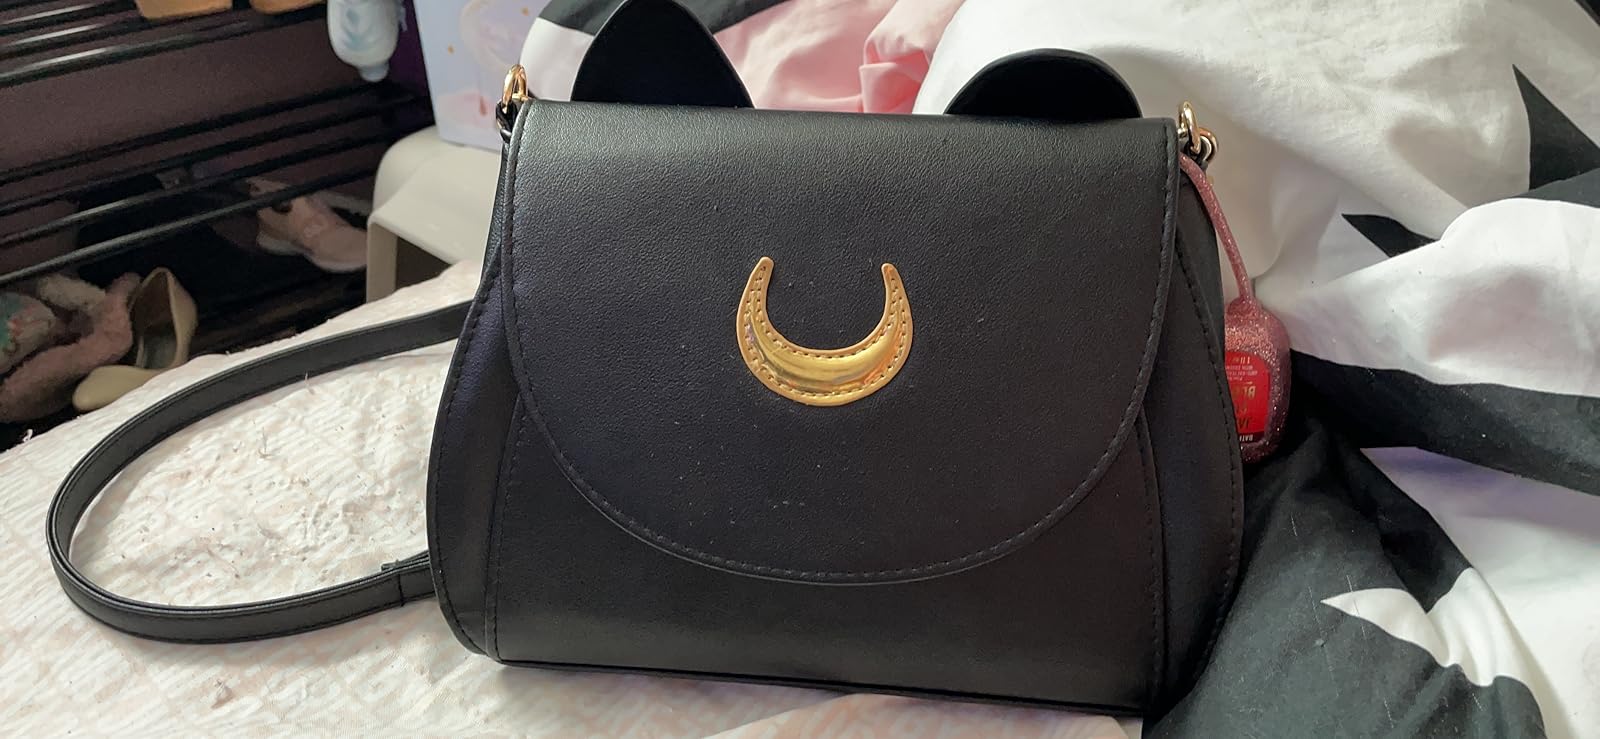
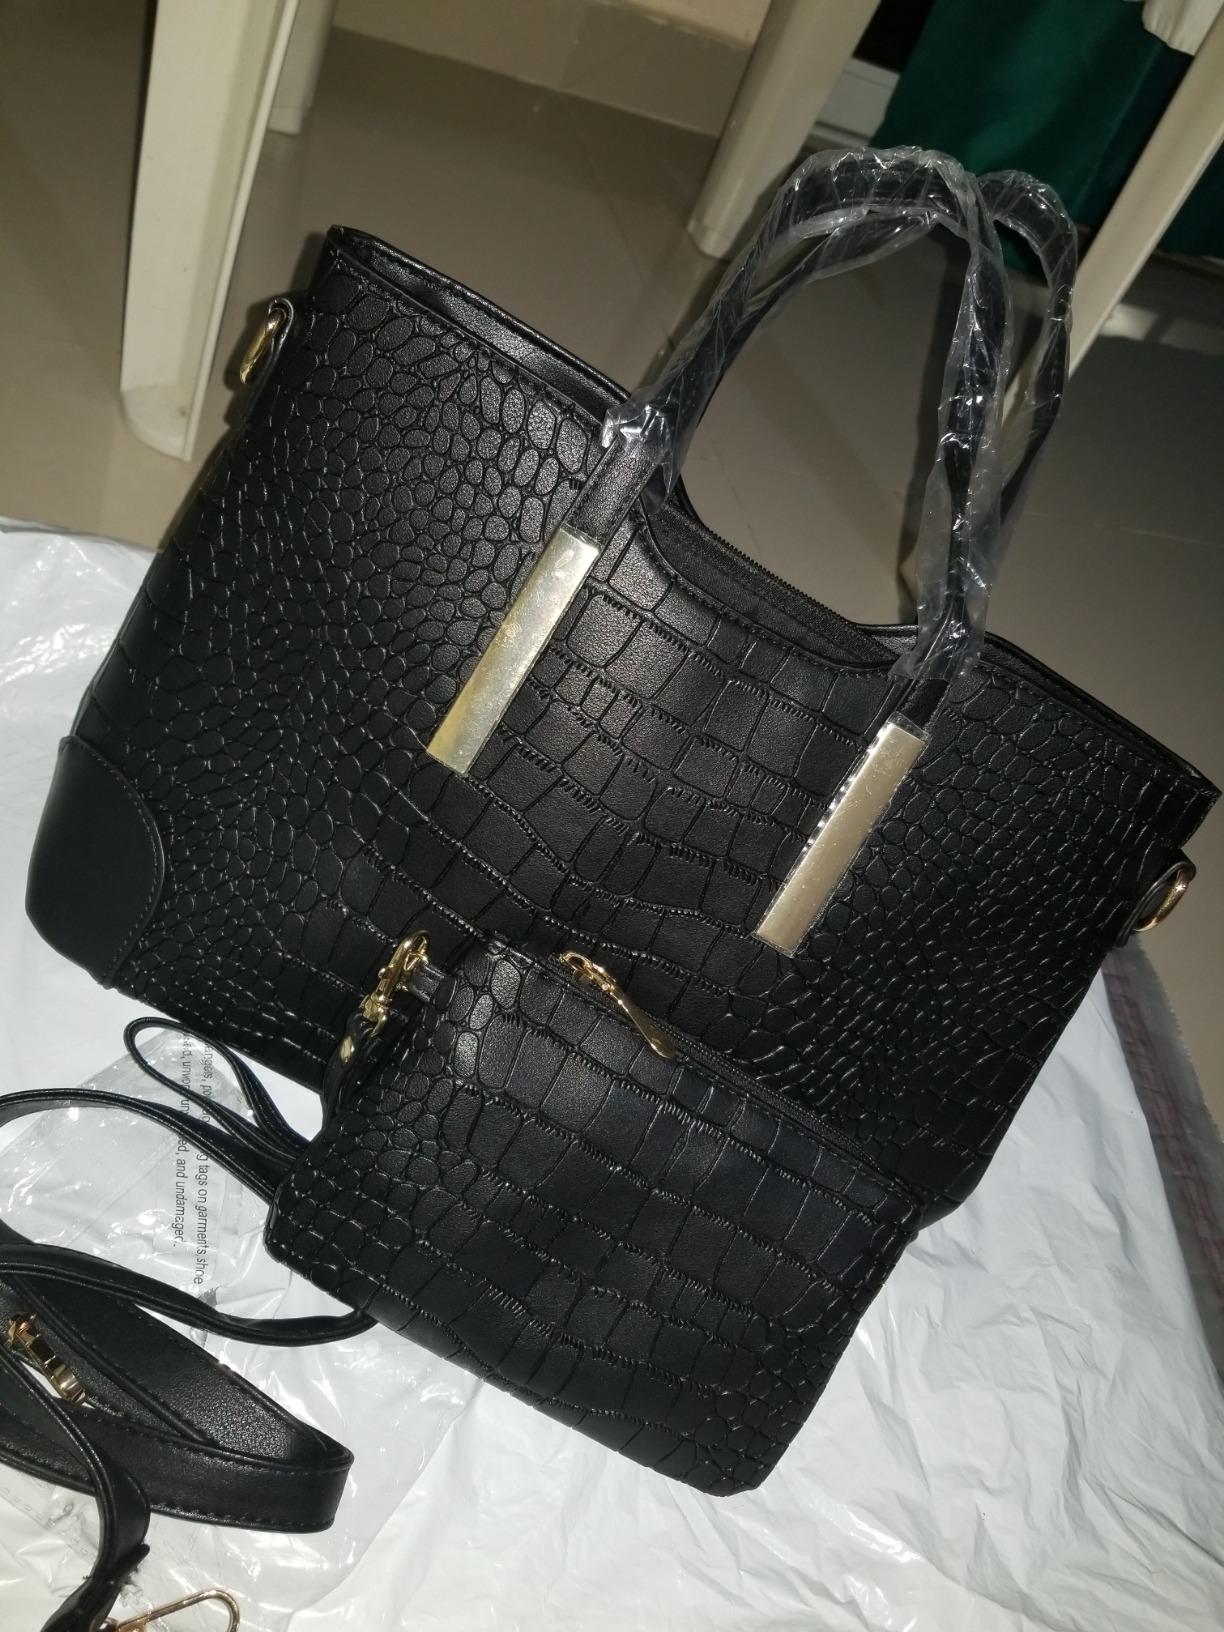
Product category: accessories_handbag
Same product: no